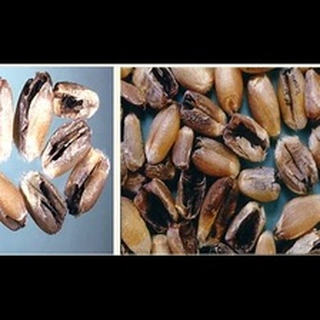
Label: wheat_tan_spot